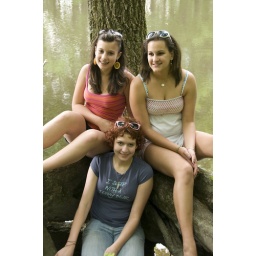
Groton Park, tree by the Nashua river